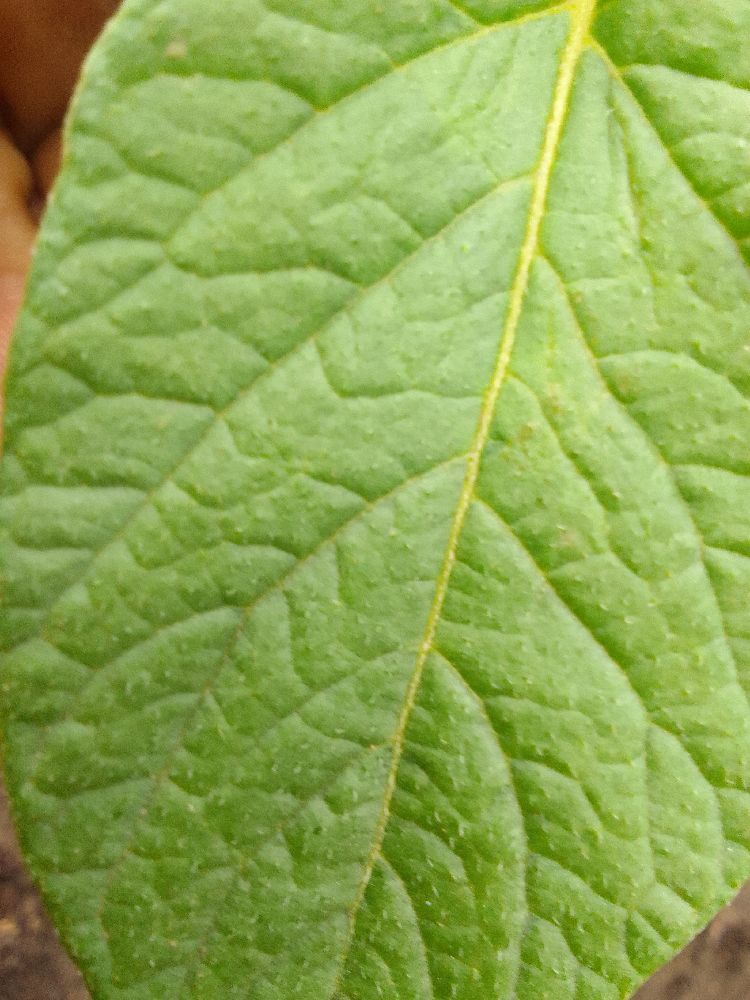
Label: Healthy